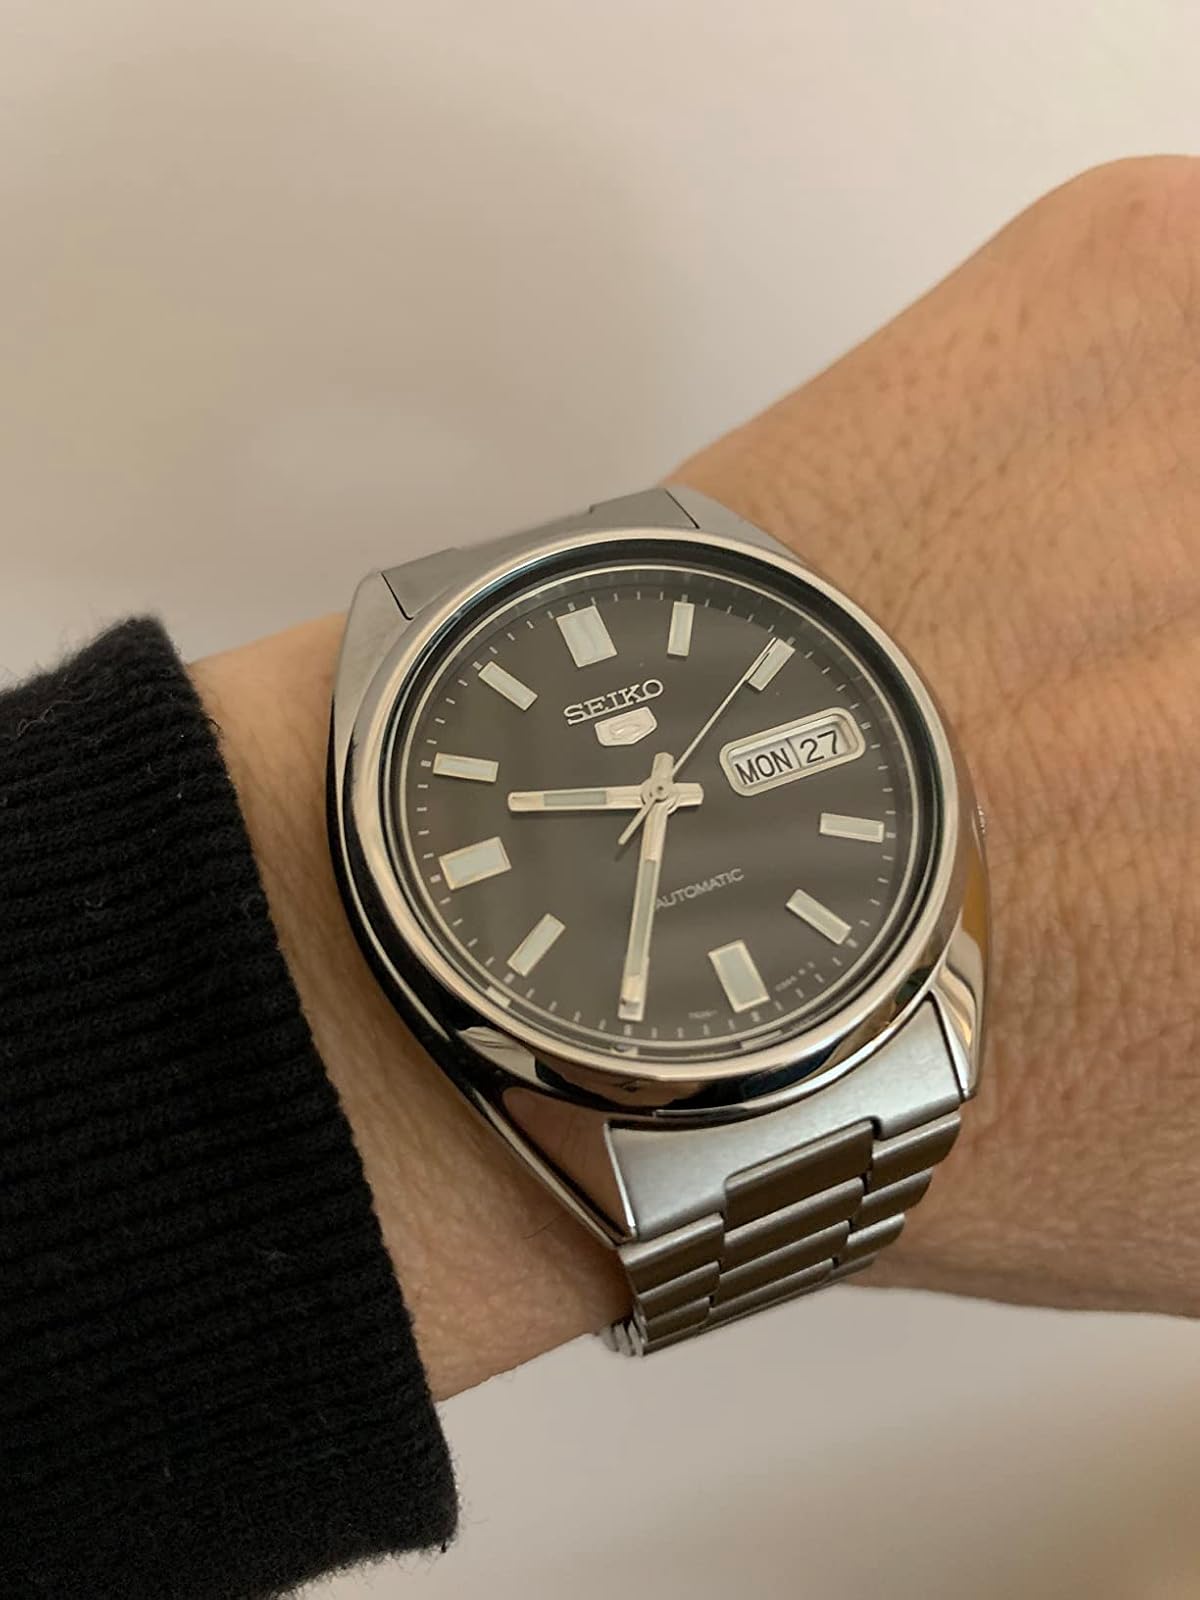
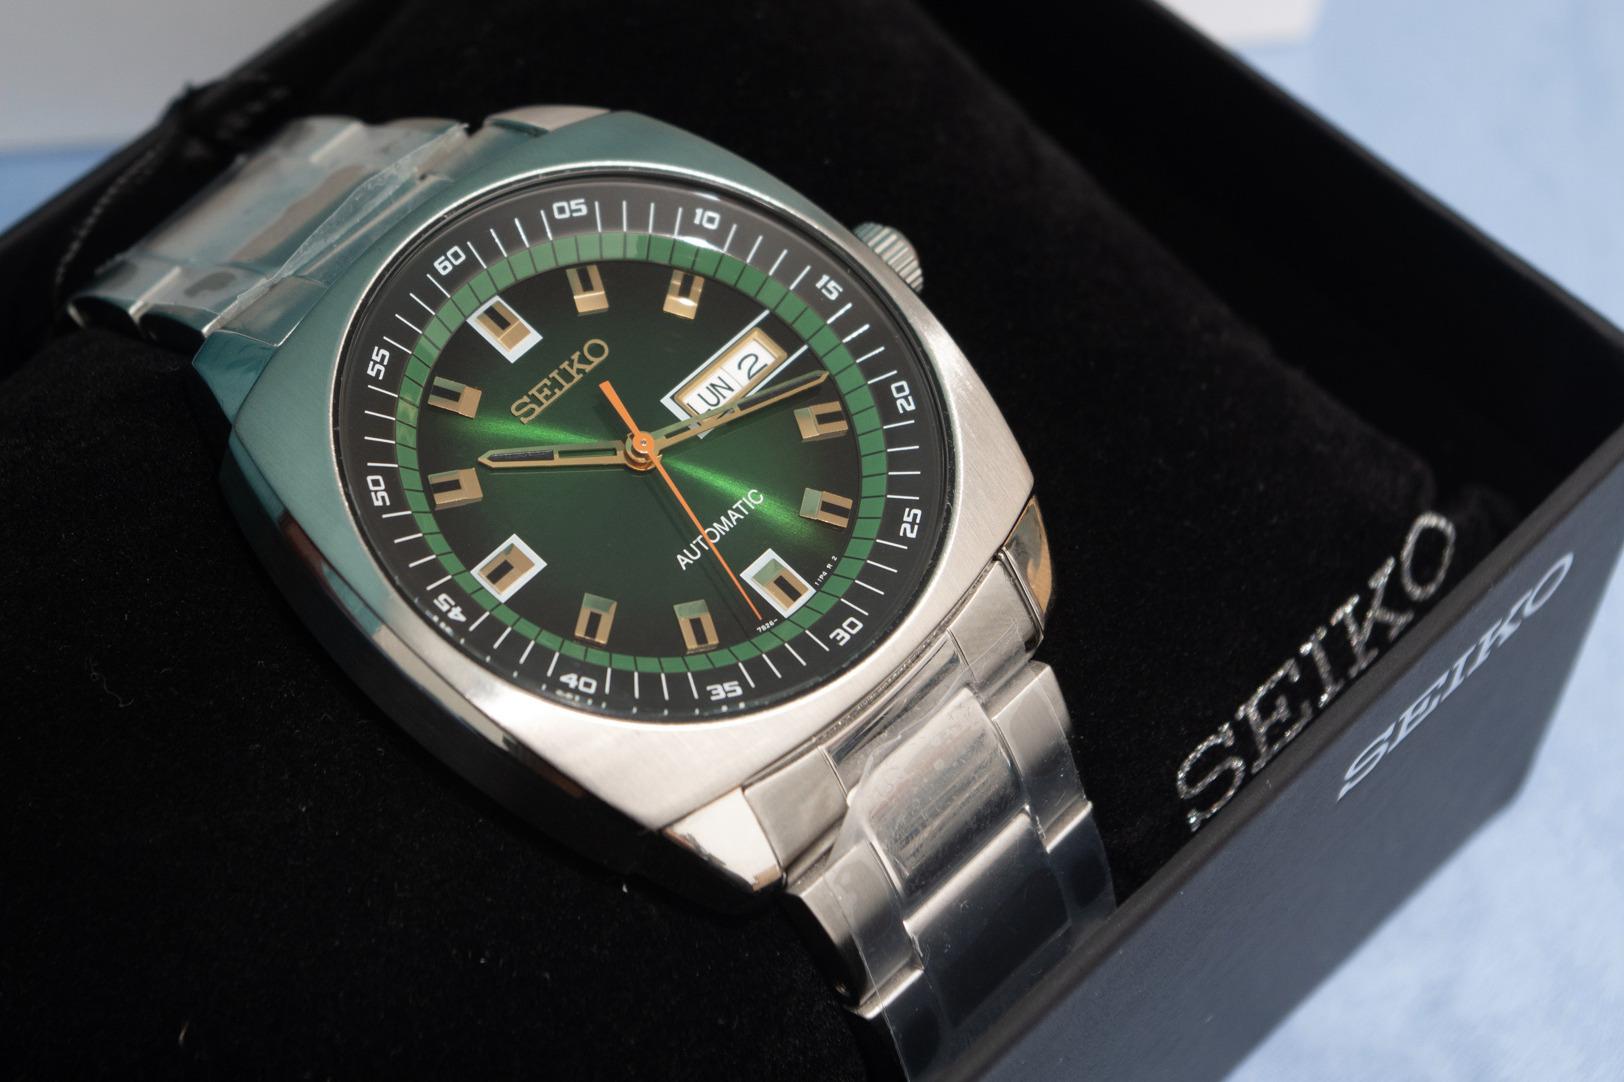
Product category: accessories_watch
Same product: no